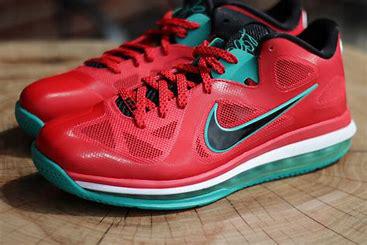
Brand: Nike
Model: Lebron 9